Ilse Fuskova

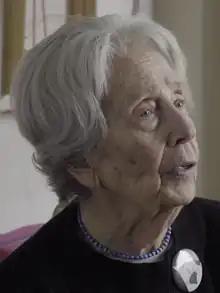
Kornreich in 2022

Ilse Fusková Kornreich (11 June 1929 – 27 June 2024) was an Argentine activist, lesbian-feminist, and journalist.